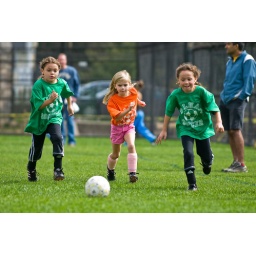
2nd Grade Soccer Game - the girls in green are twins and the girl in orange is a twin....